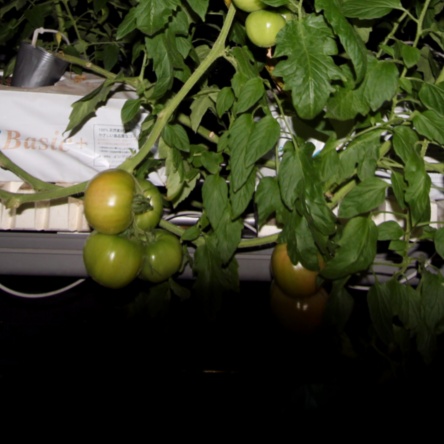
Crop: tomato